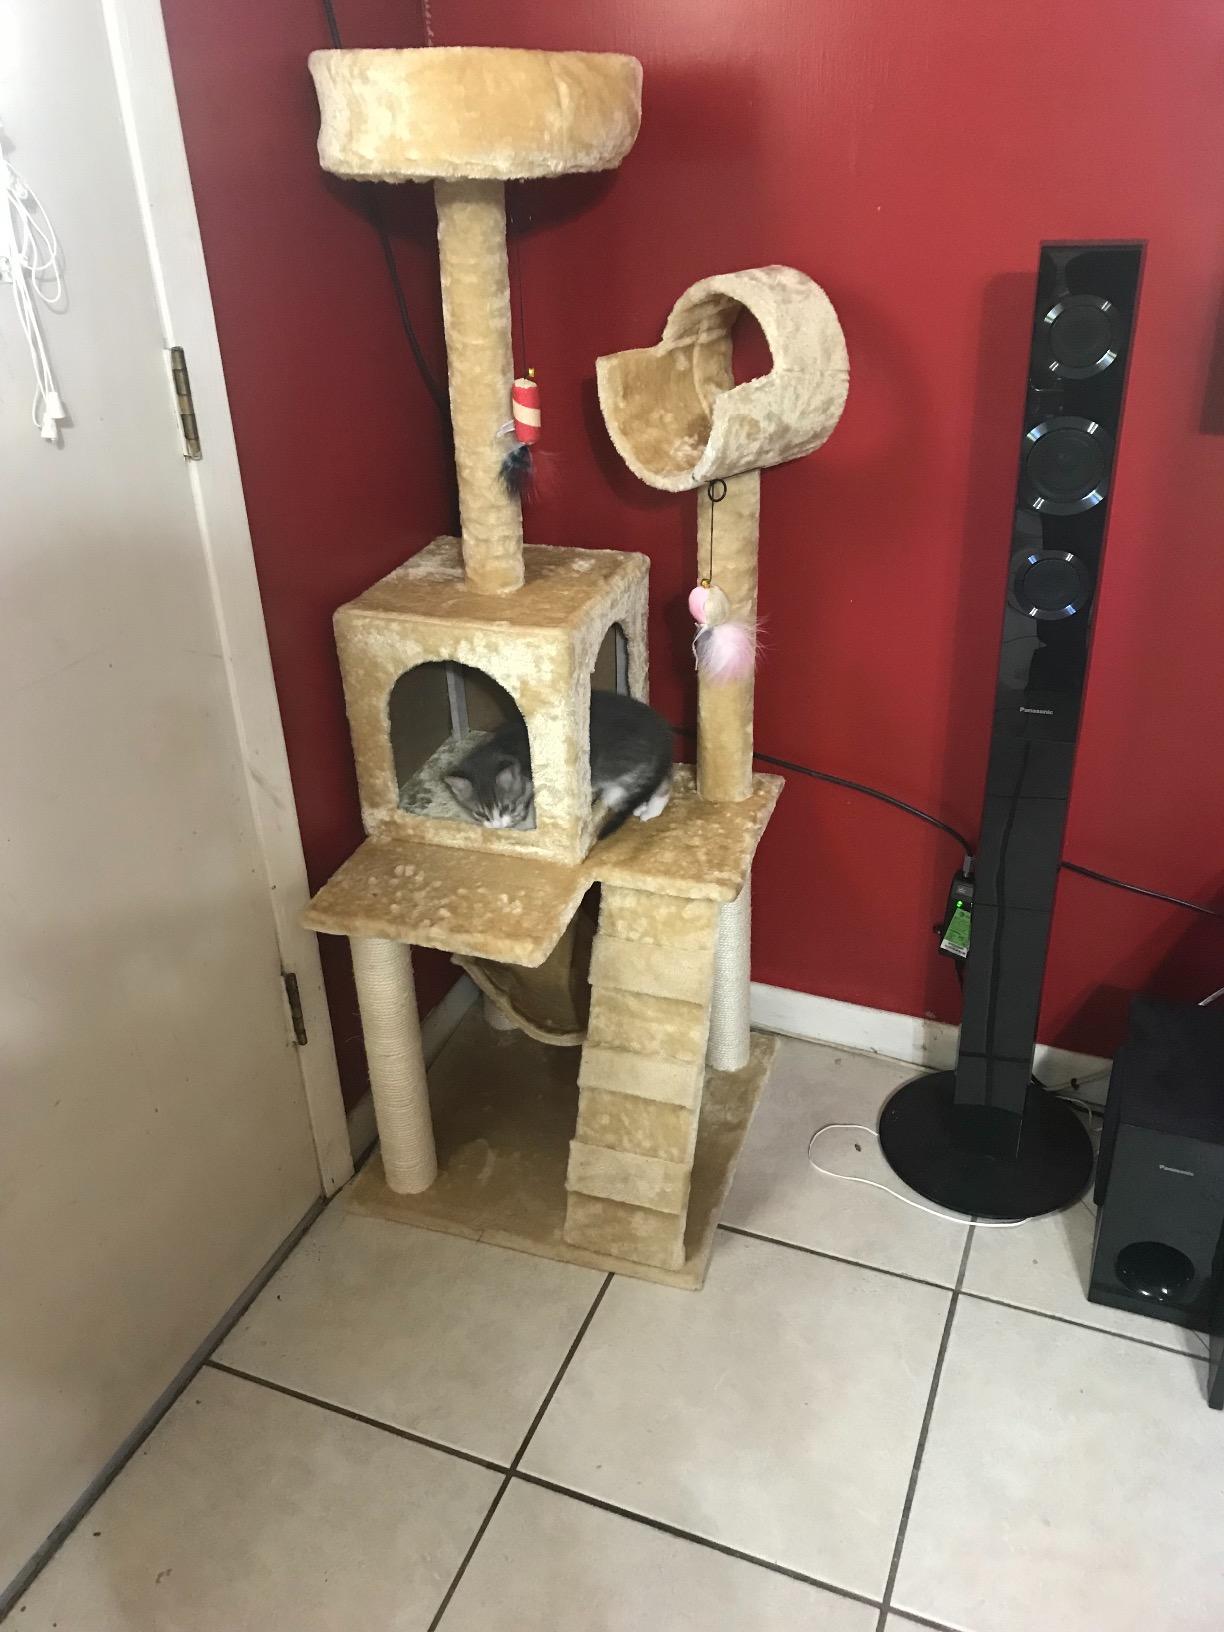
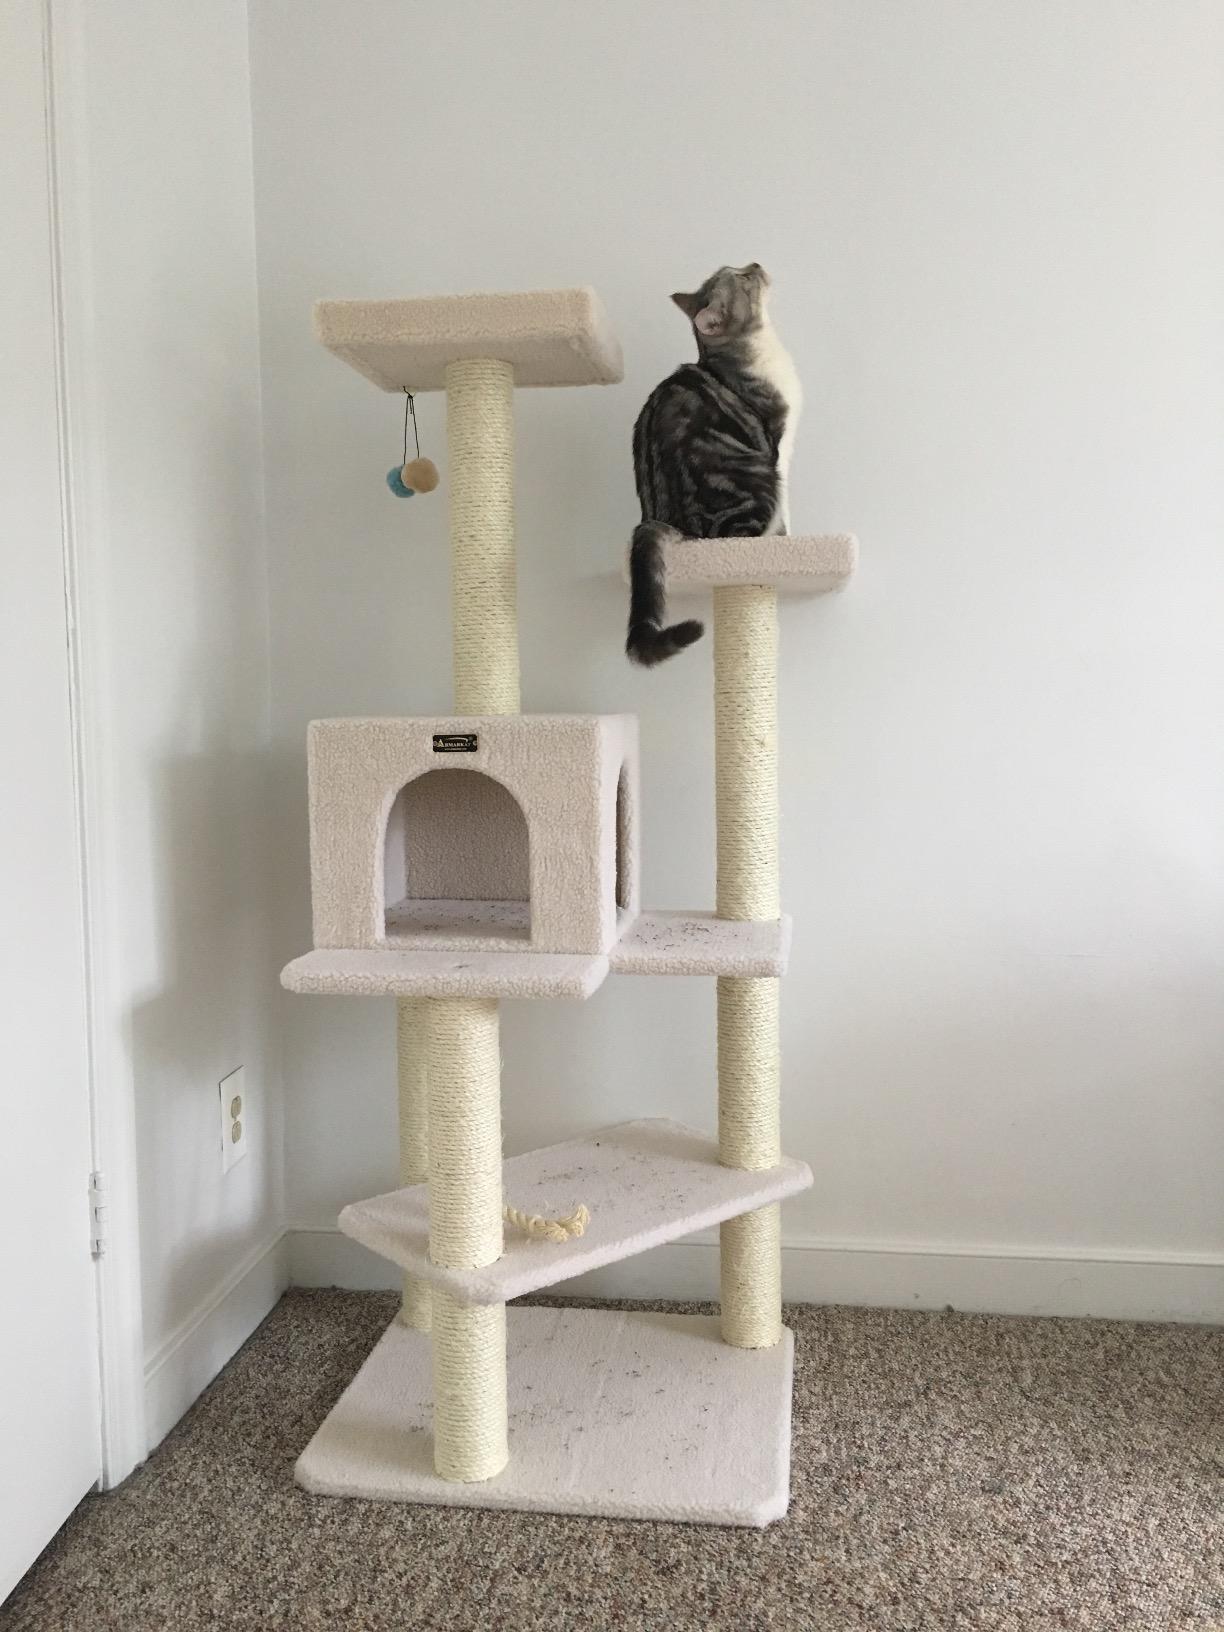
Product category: items_cat tree
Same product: no